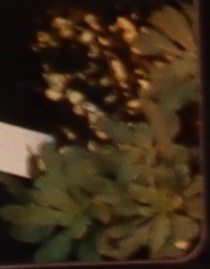
Label: Horseweed